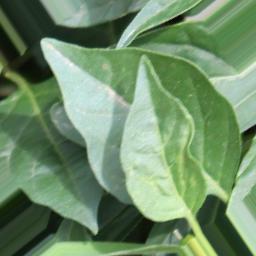
Label: healthy